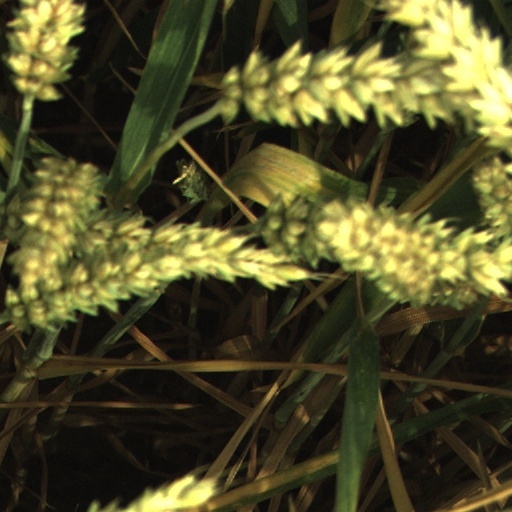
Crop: wheat